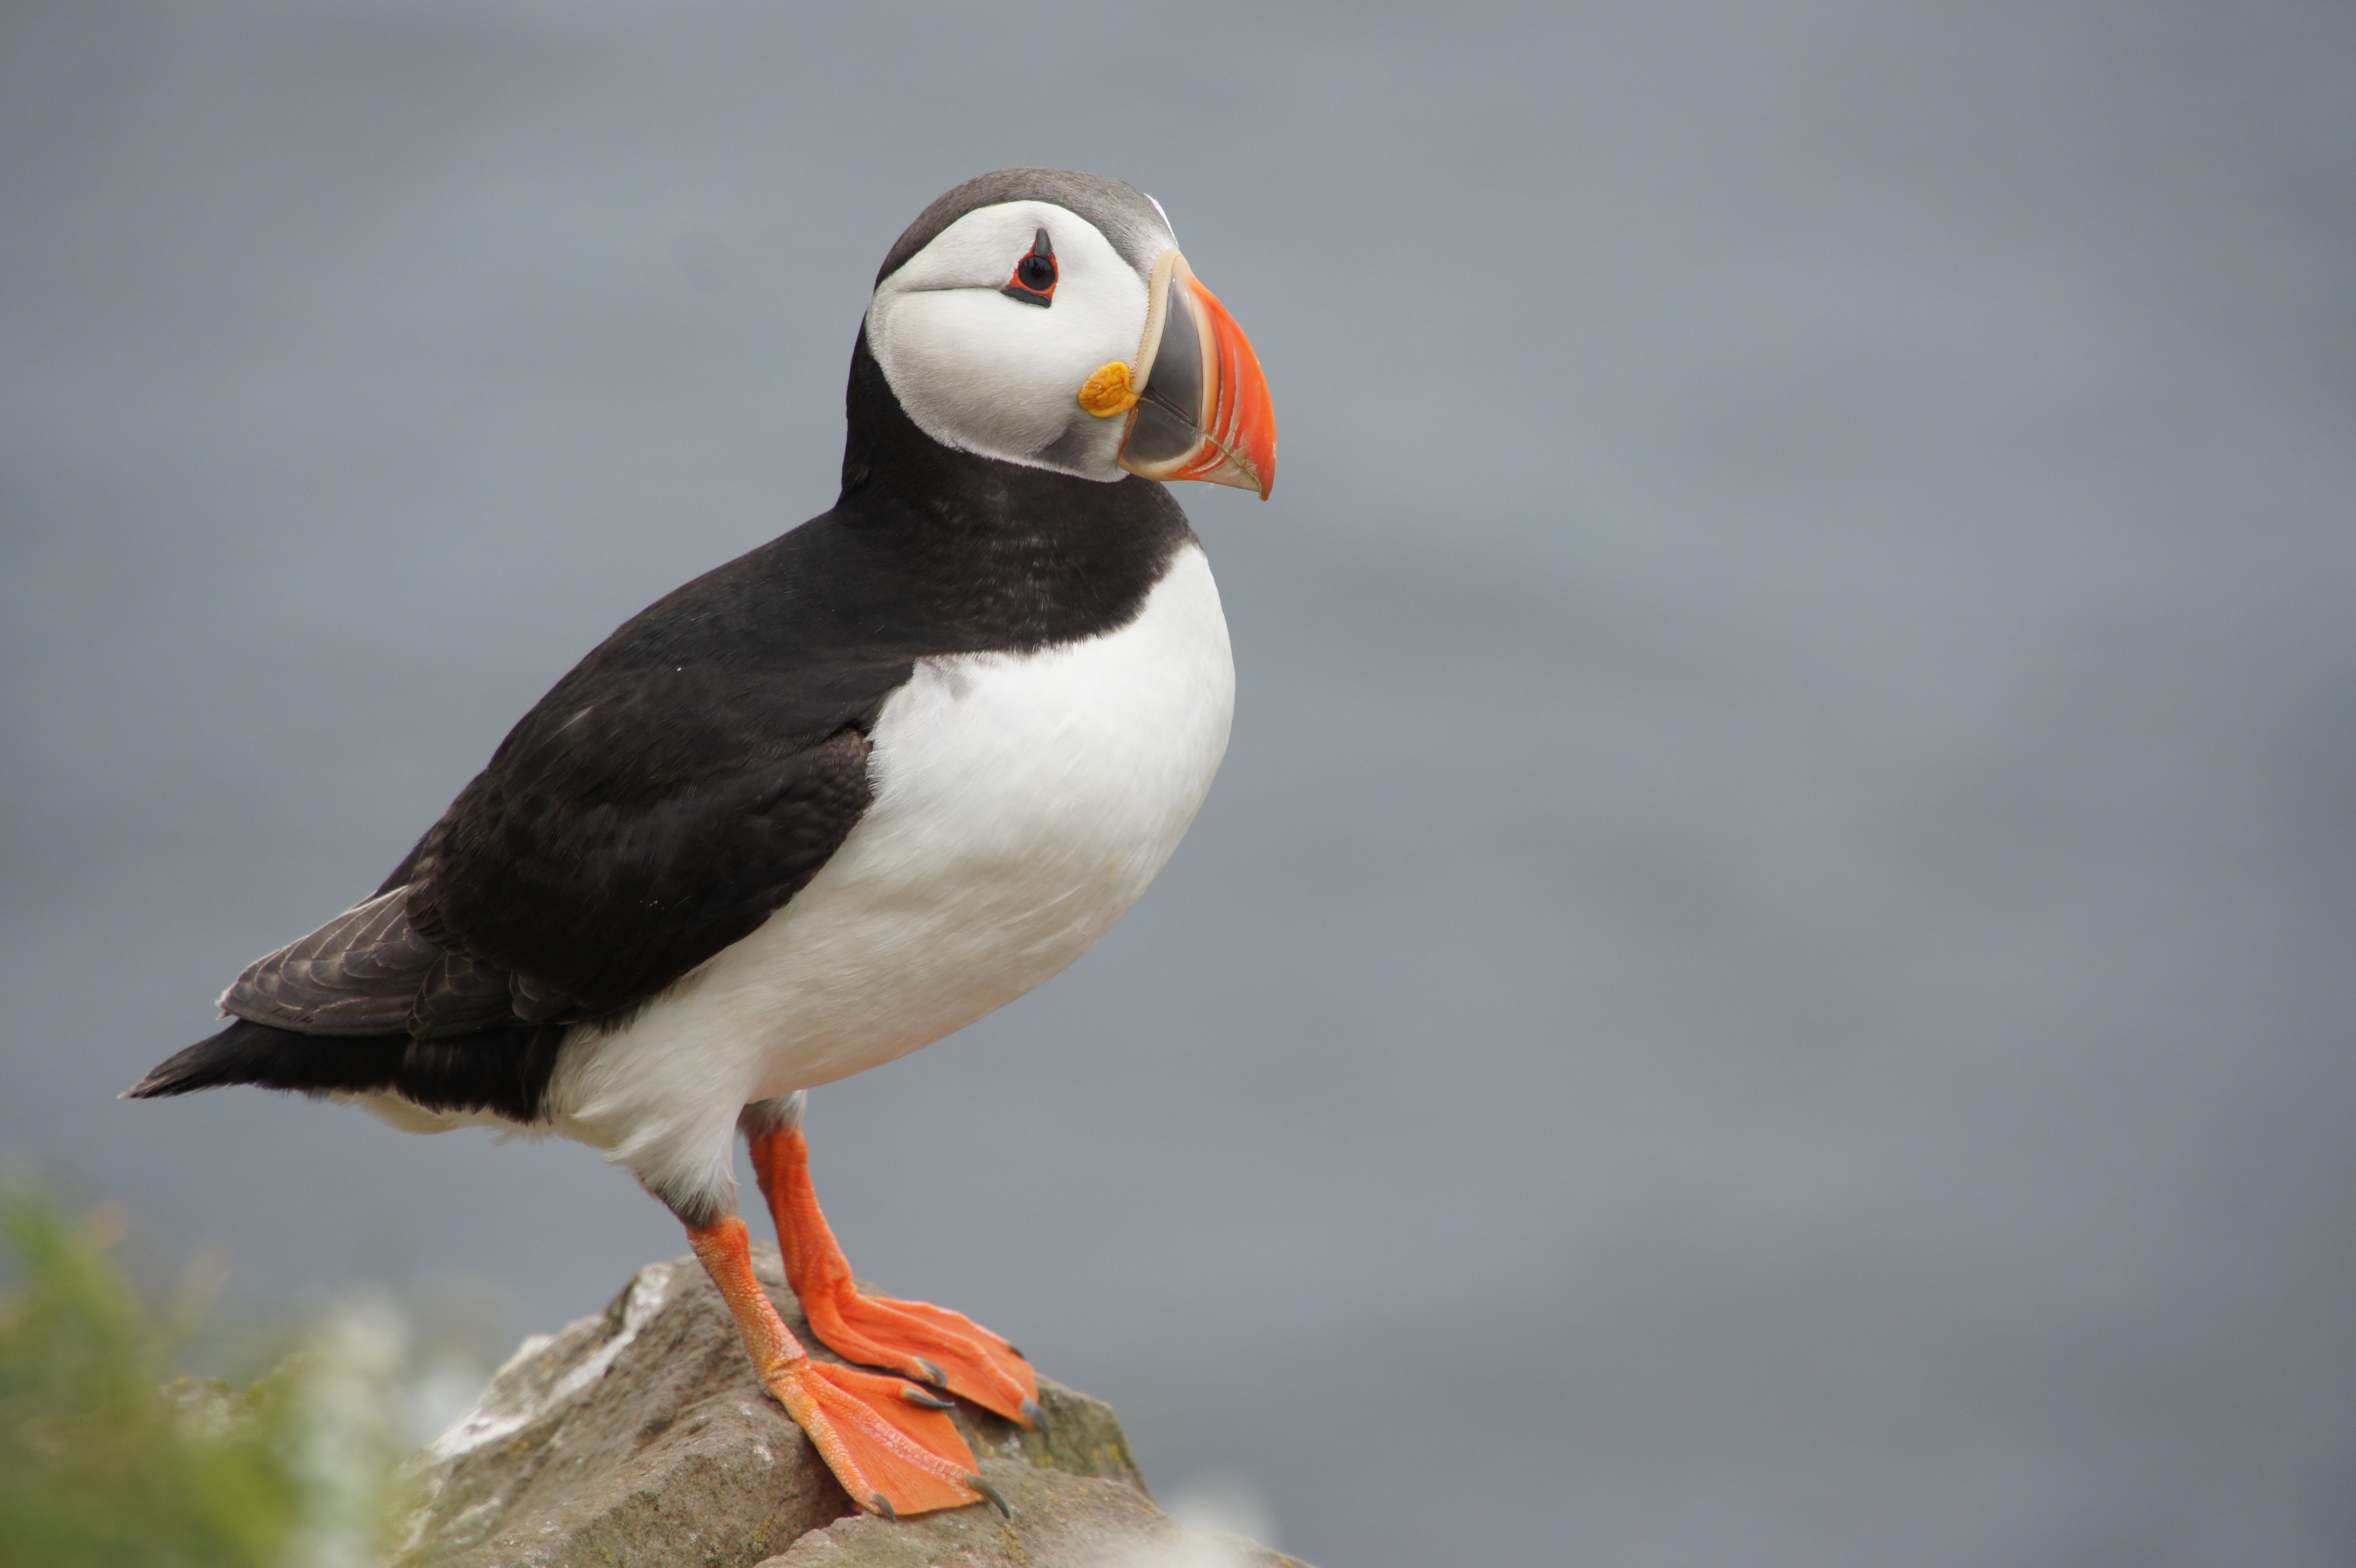
coast, bird, seabird, cliff, wildlife, gull, beak, iceland, fauna, puffin, vertebrate, charadriiformes